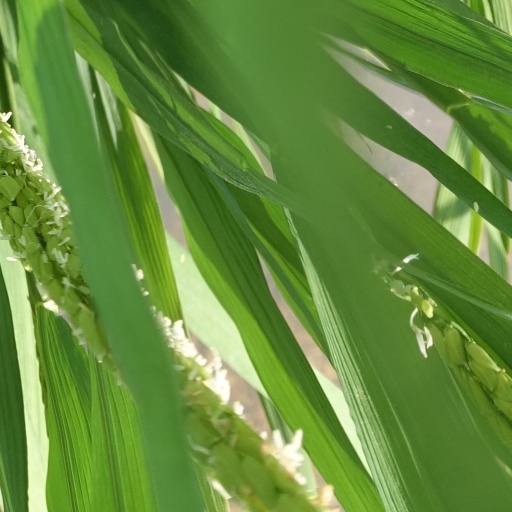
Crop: rice